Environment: real
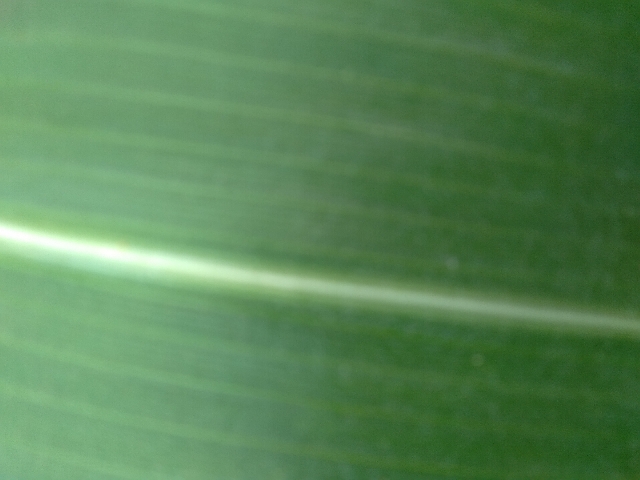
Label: healthy